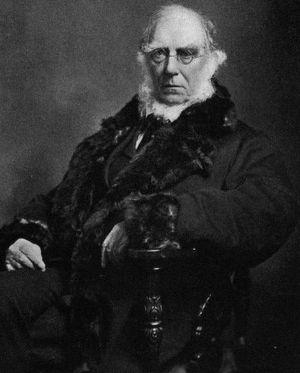
Nepenthes rajah est une espèce de plantes carnivores à piège passif formé d'ascidies, de la famille des Nepenthaceae. Il s'agit d'une espèce endémique qui vit dans une zone très localisée, restreinte au mont Kinabalu et à son voisin, le mont Tambuyukon, dans l'État de Sabah en Malaisie sur l'île de Bornéo. Nepenthes rajah est célèbre pour ses pièges géants en forme d'urnes, ils mesurent jusqu'à 35 cm de haut et 18 cm de large. Ces urnes peuvent contenir 3,5 litres d'eau et plus de 2,5 litres de liquide digestif, ce qui en fait probablement l'espèce aux plus grandes urnes du genre Nepenthes.